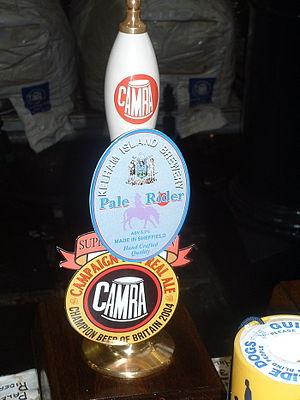
Le Champion Beer of Britain est une distinction remise par la Campaign for Real Ale lors du Great British Beer Festival, fête de la bière britannique tenue chaque début août, à la bière nominée préférée des votants.